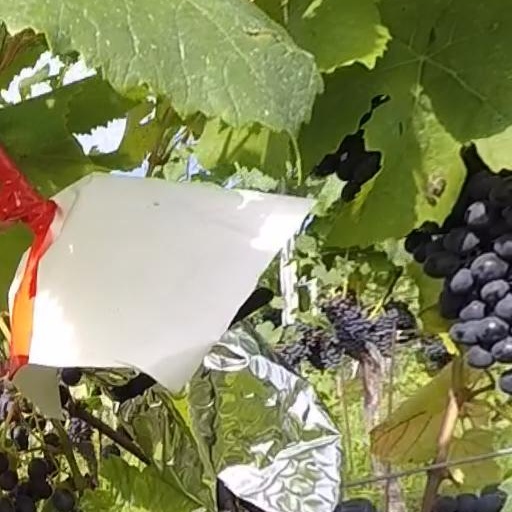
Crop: grape